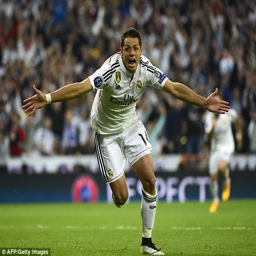
person is all smiles after scoring the winner against football team in the quarter - final